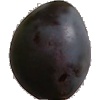
Label: Plum 3